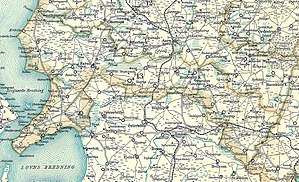
Gislum Herred
Gislum Herred
Kort overGislum Herred, Aalborg Amt
Gislum Herred var et herred i Aalborg Amt. Området er i dag delt mellem Vesthimmerlands og Rebild kommuner, begge i Region Nordjylland.